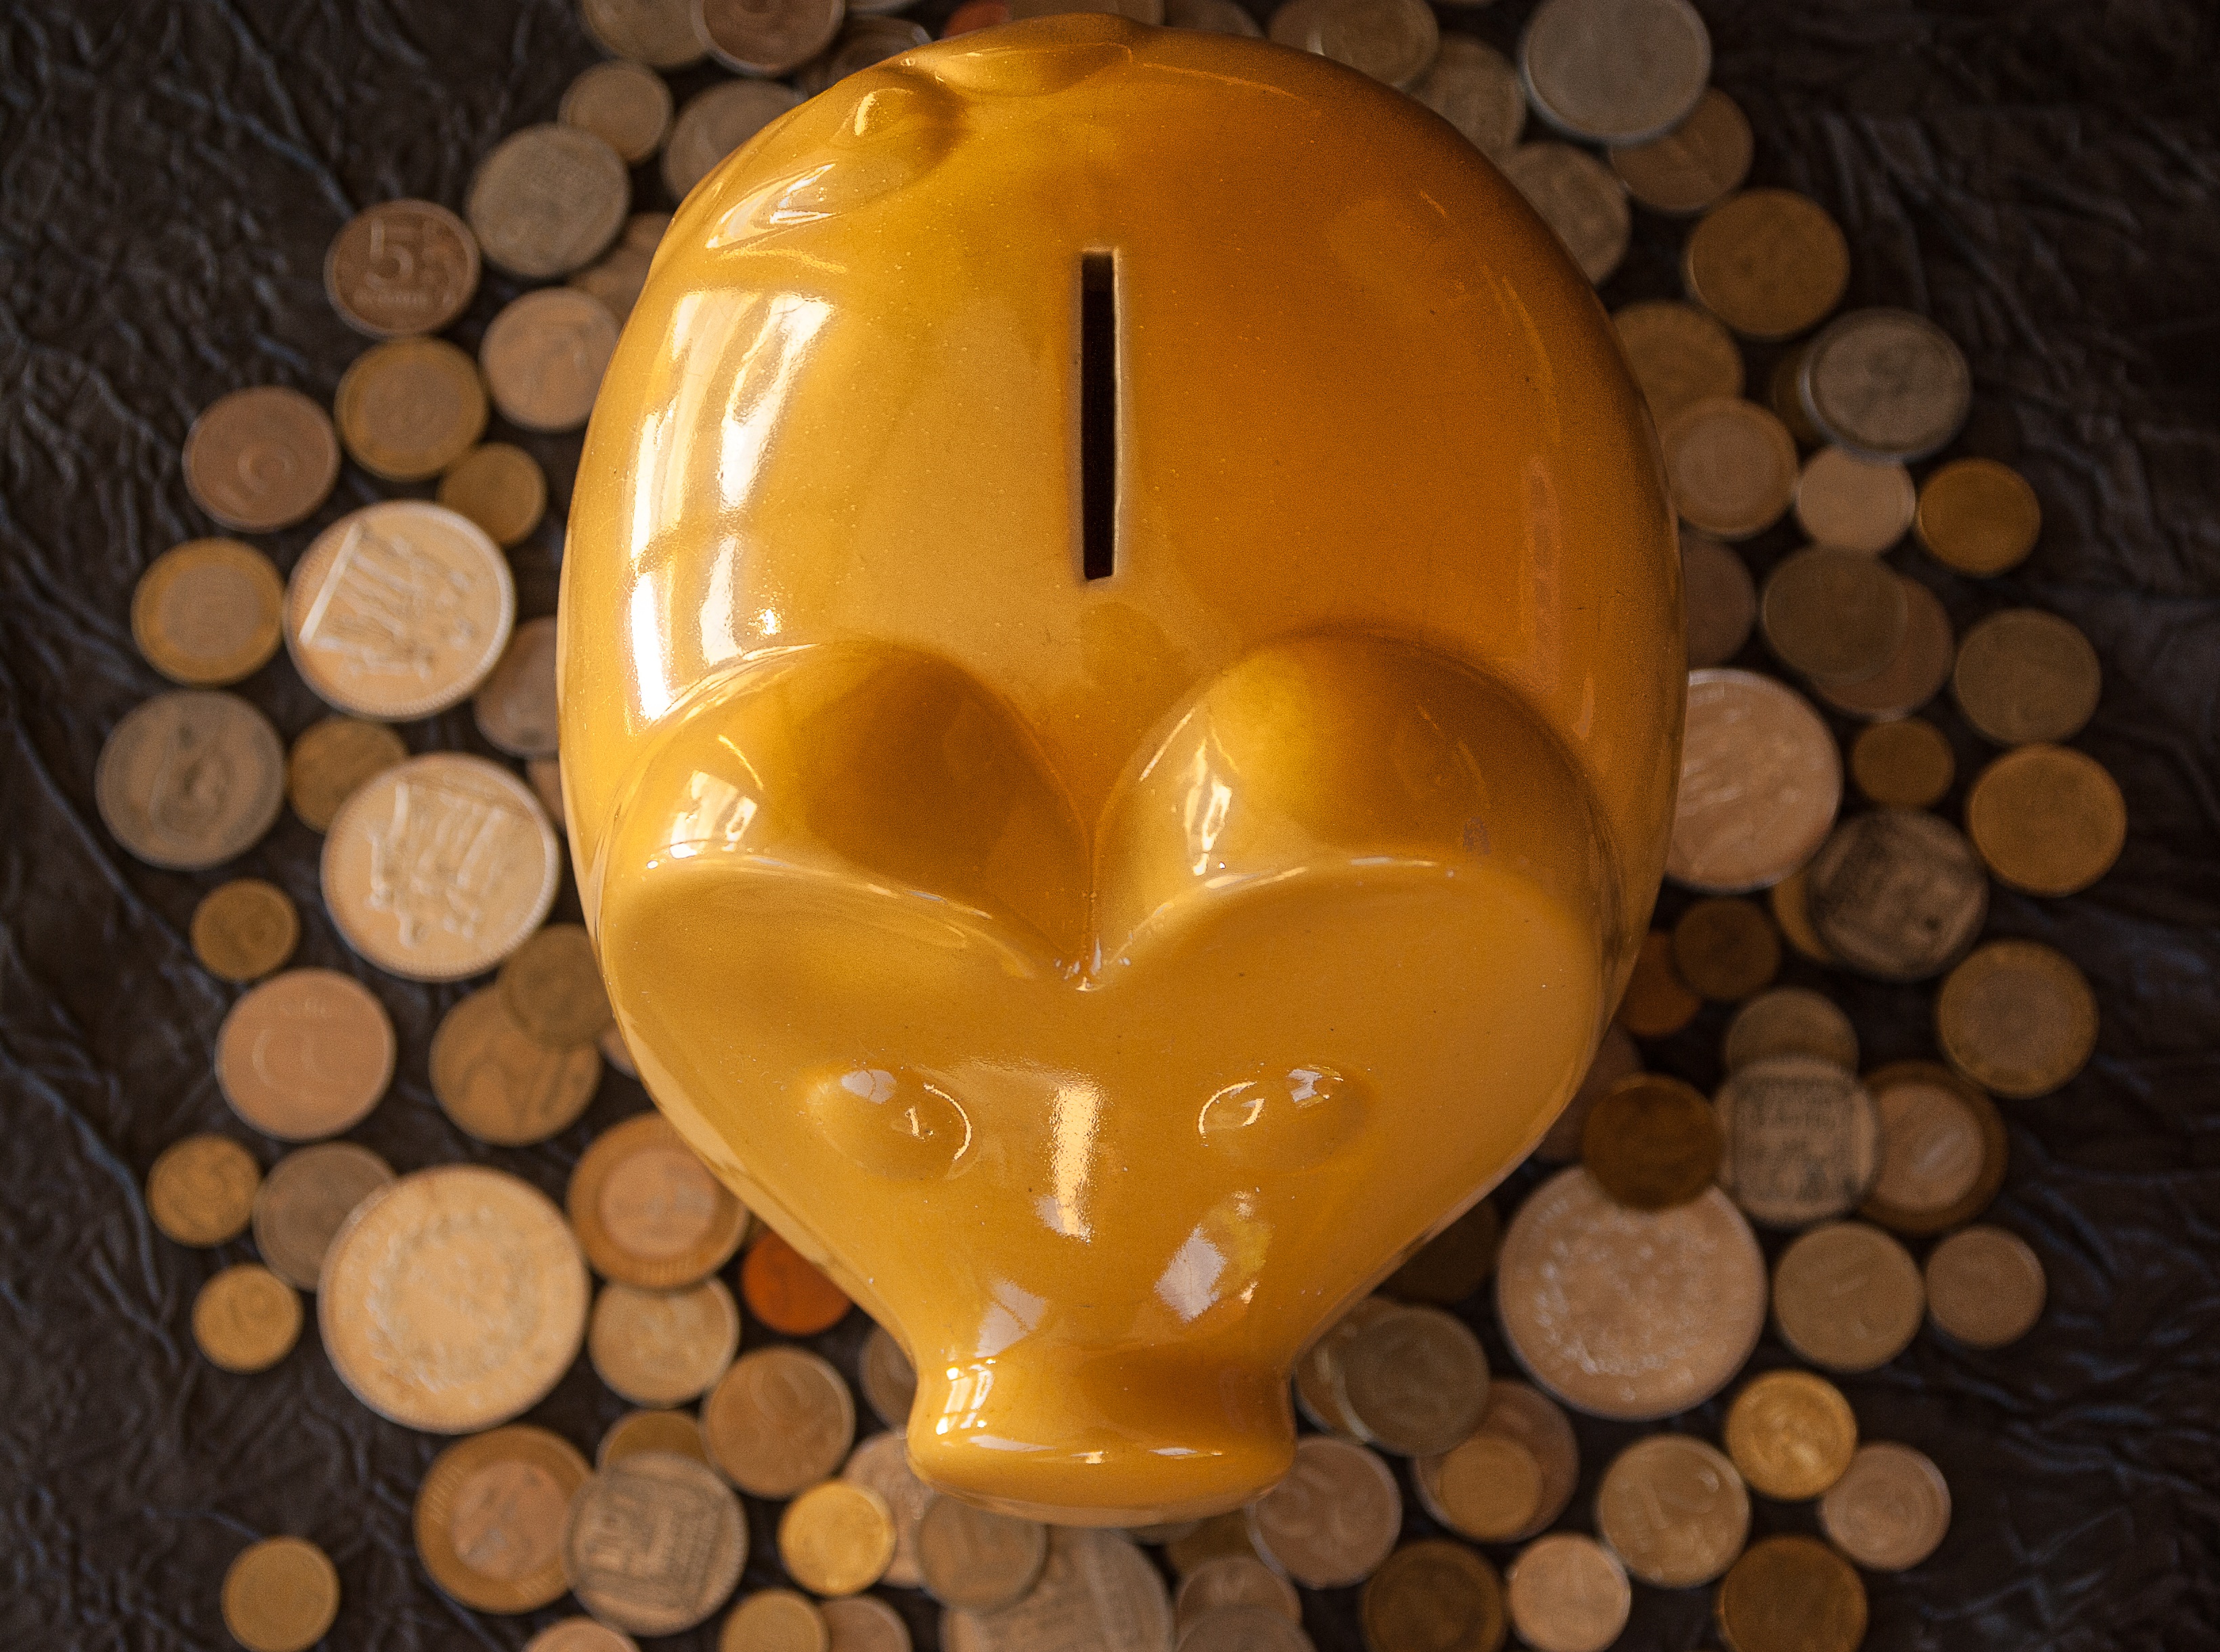
food, pumpkin, yellow, candle, lighting, currency, piggy bank, pig, organ, carving, savings